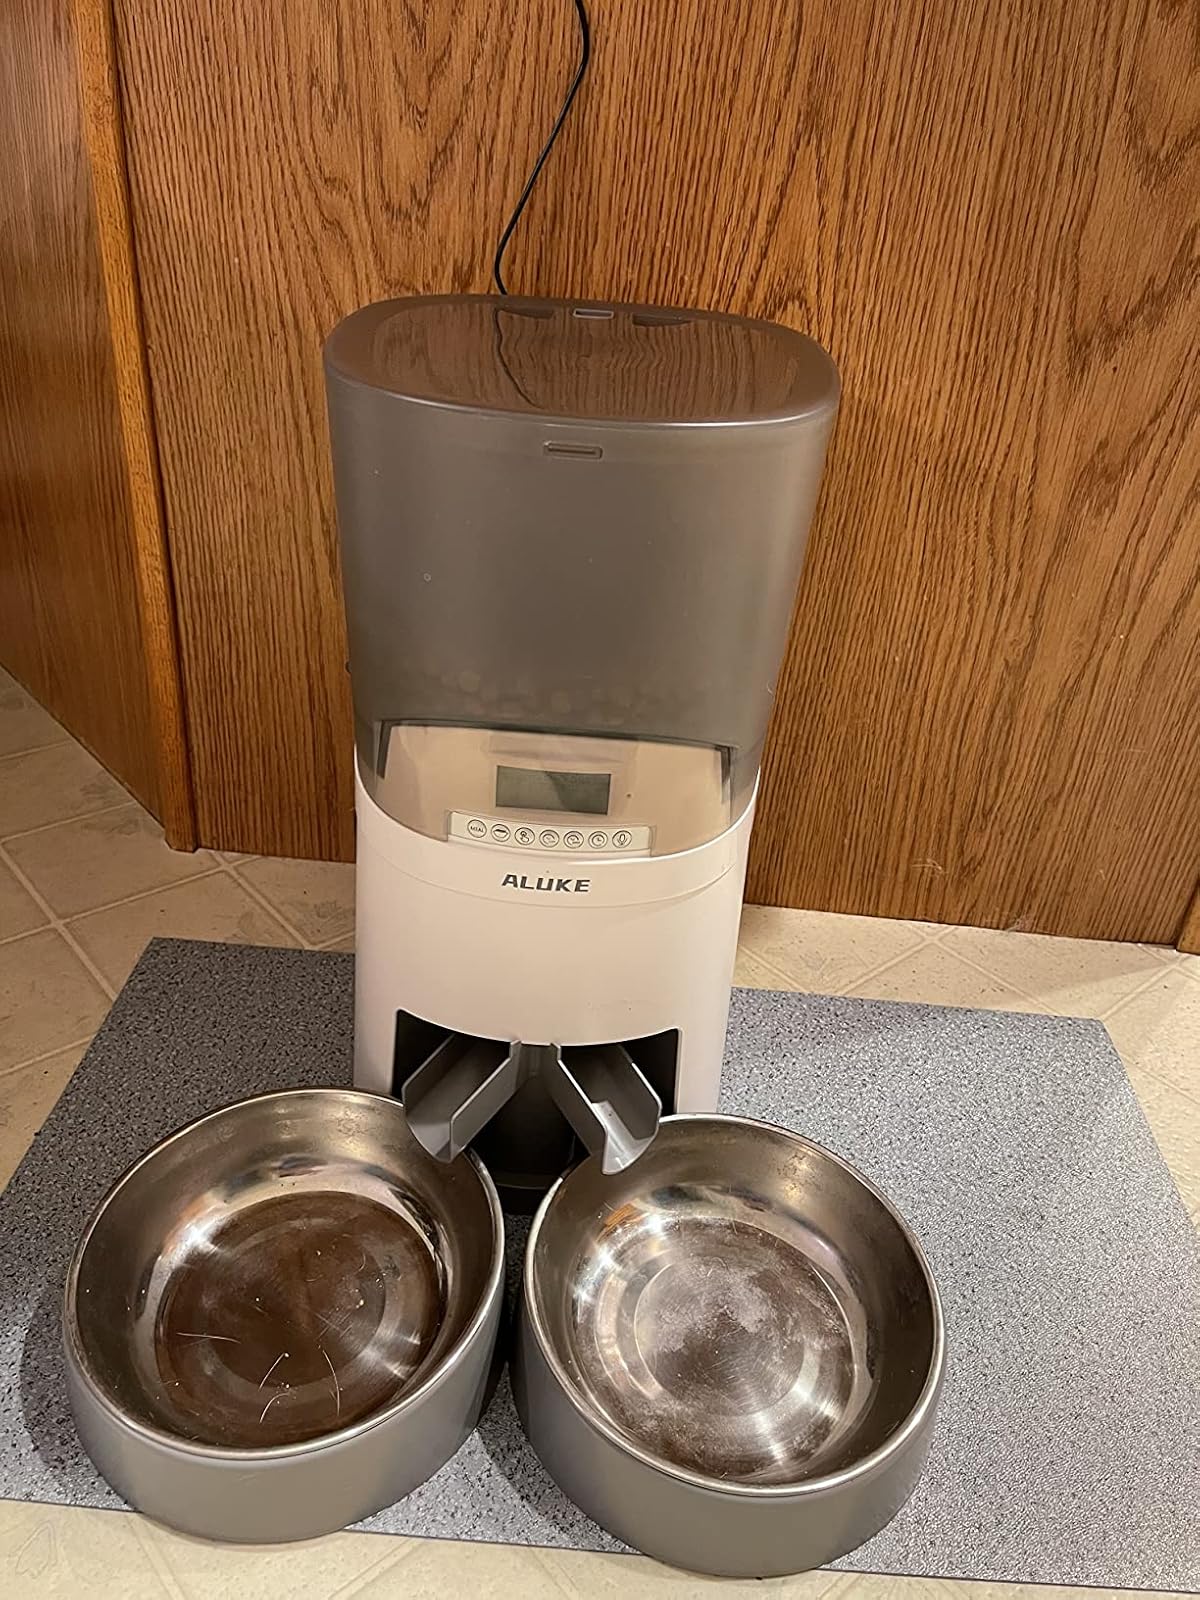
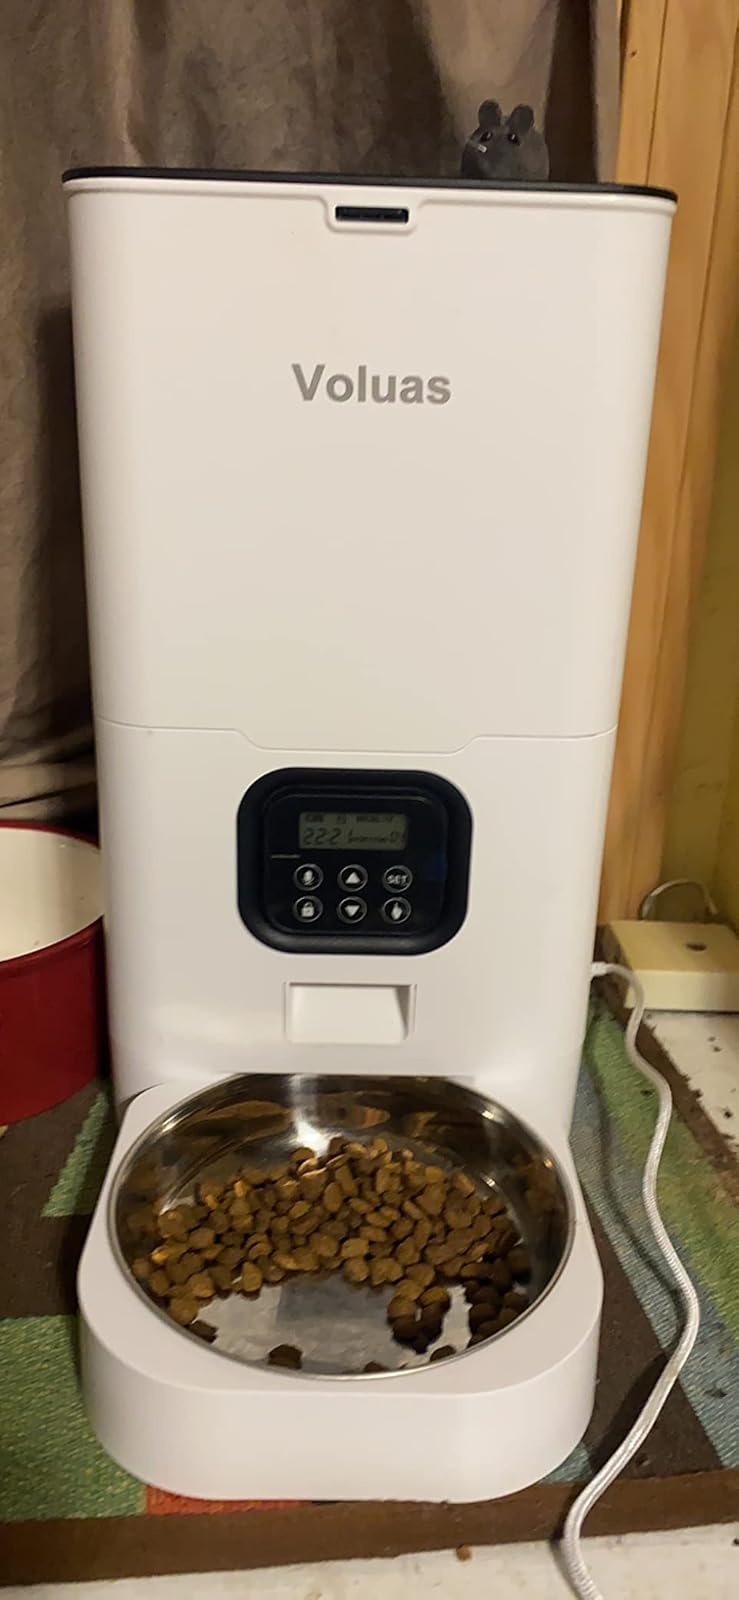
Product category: items_feeder
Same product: no